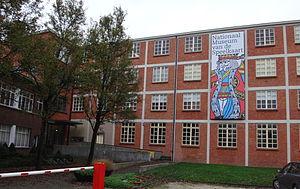
Le Musée national de la carte à jouer de Turnhout, a été fondé en octobre 1965 et s'est installé en 1988 dans une ancienne fabrique à Turnhout, en Belgique. Ce musée traite de l'histoire, de l'utilisation et de la fabrication des cartes à jouer.